Vilkija

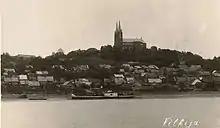
Vilkija in 1928

Vilkija was first mention in chronicles in 1364 as Wilkenbethe. In 1369, Vilkija Castle (or Paštuva Castle, near the current village of Jaučakiai village) was destroyed. On 2 September 1430 September, Vilkija is mentioned by the Grand Duke of Lithuania Vytautas in a letter to the Teutonic master Paul von Rusdorf. In 1450, the first Lithuanian customs house on the Nemunas near Vilkija is mentioned in the documents of Gdańsk merchants. The land and water trade routes Vilnius-Königsberg passed through Vilkija, which encouraged the growth of the settlement.